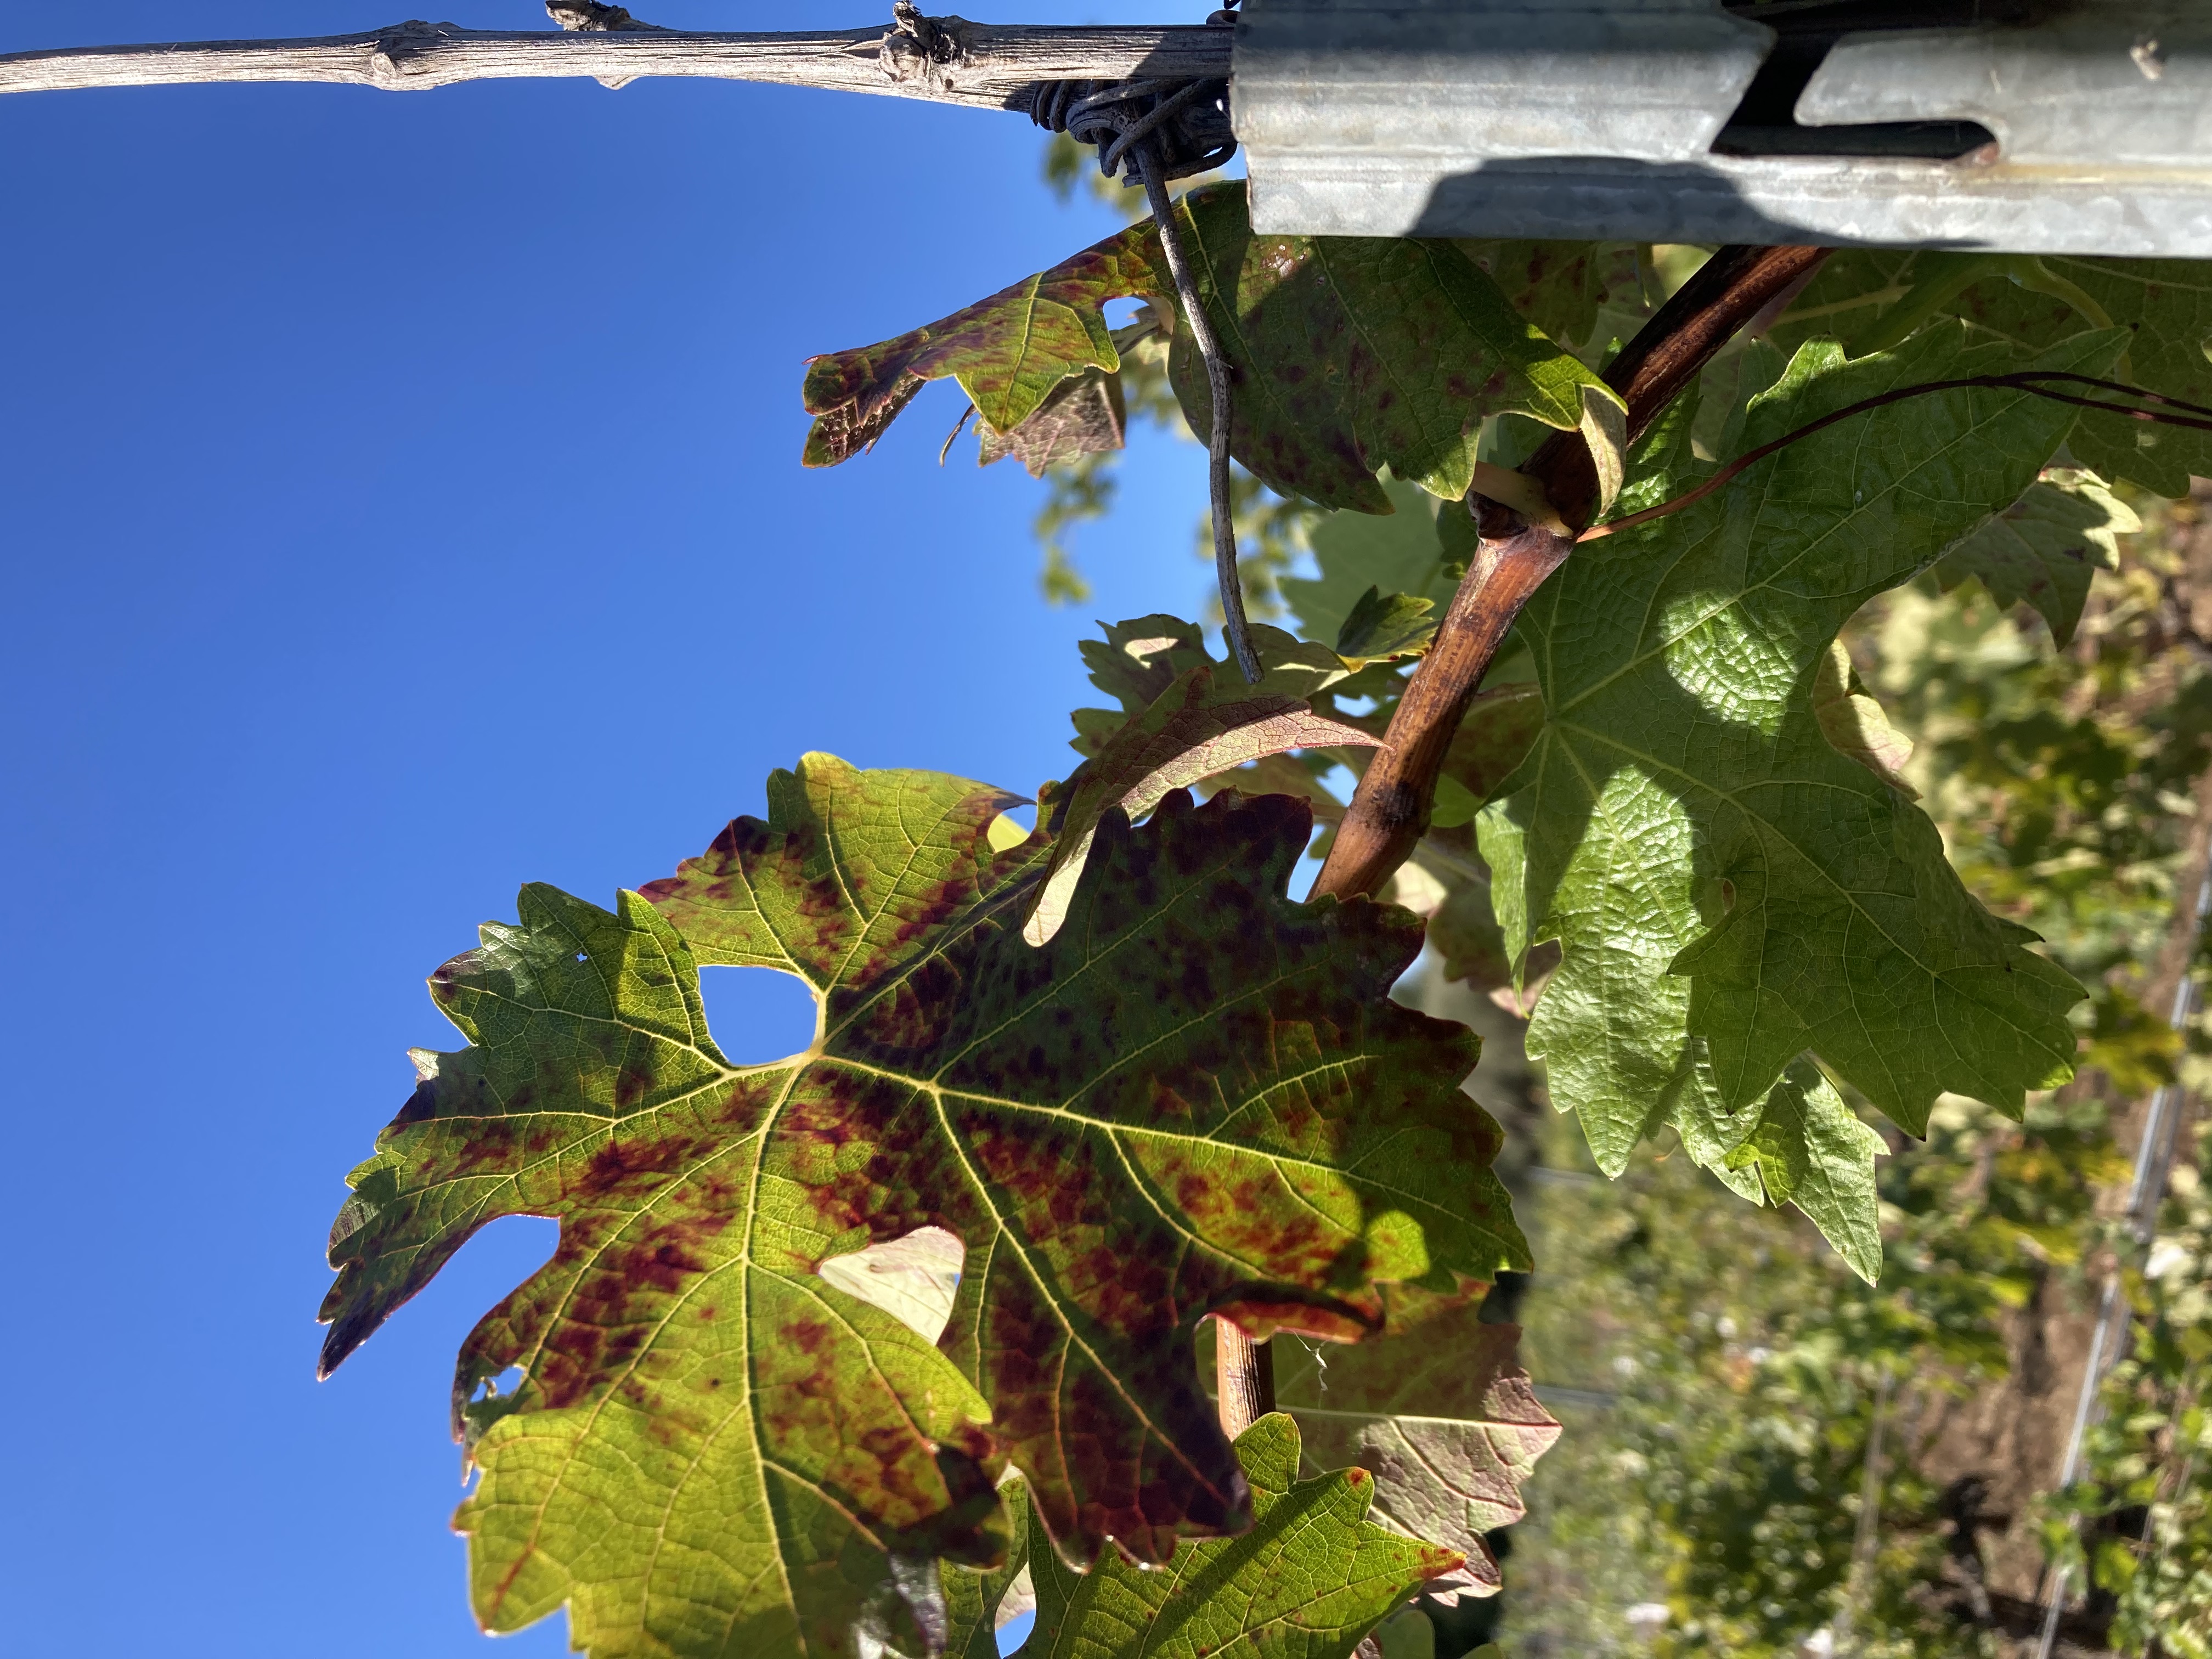
Label: Leafroll 3